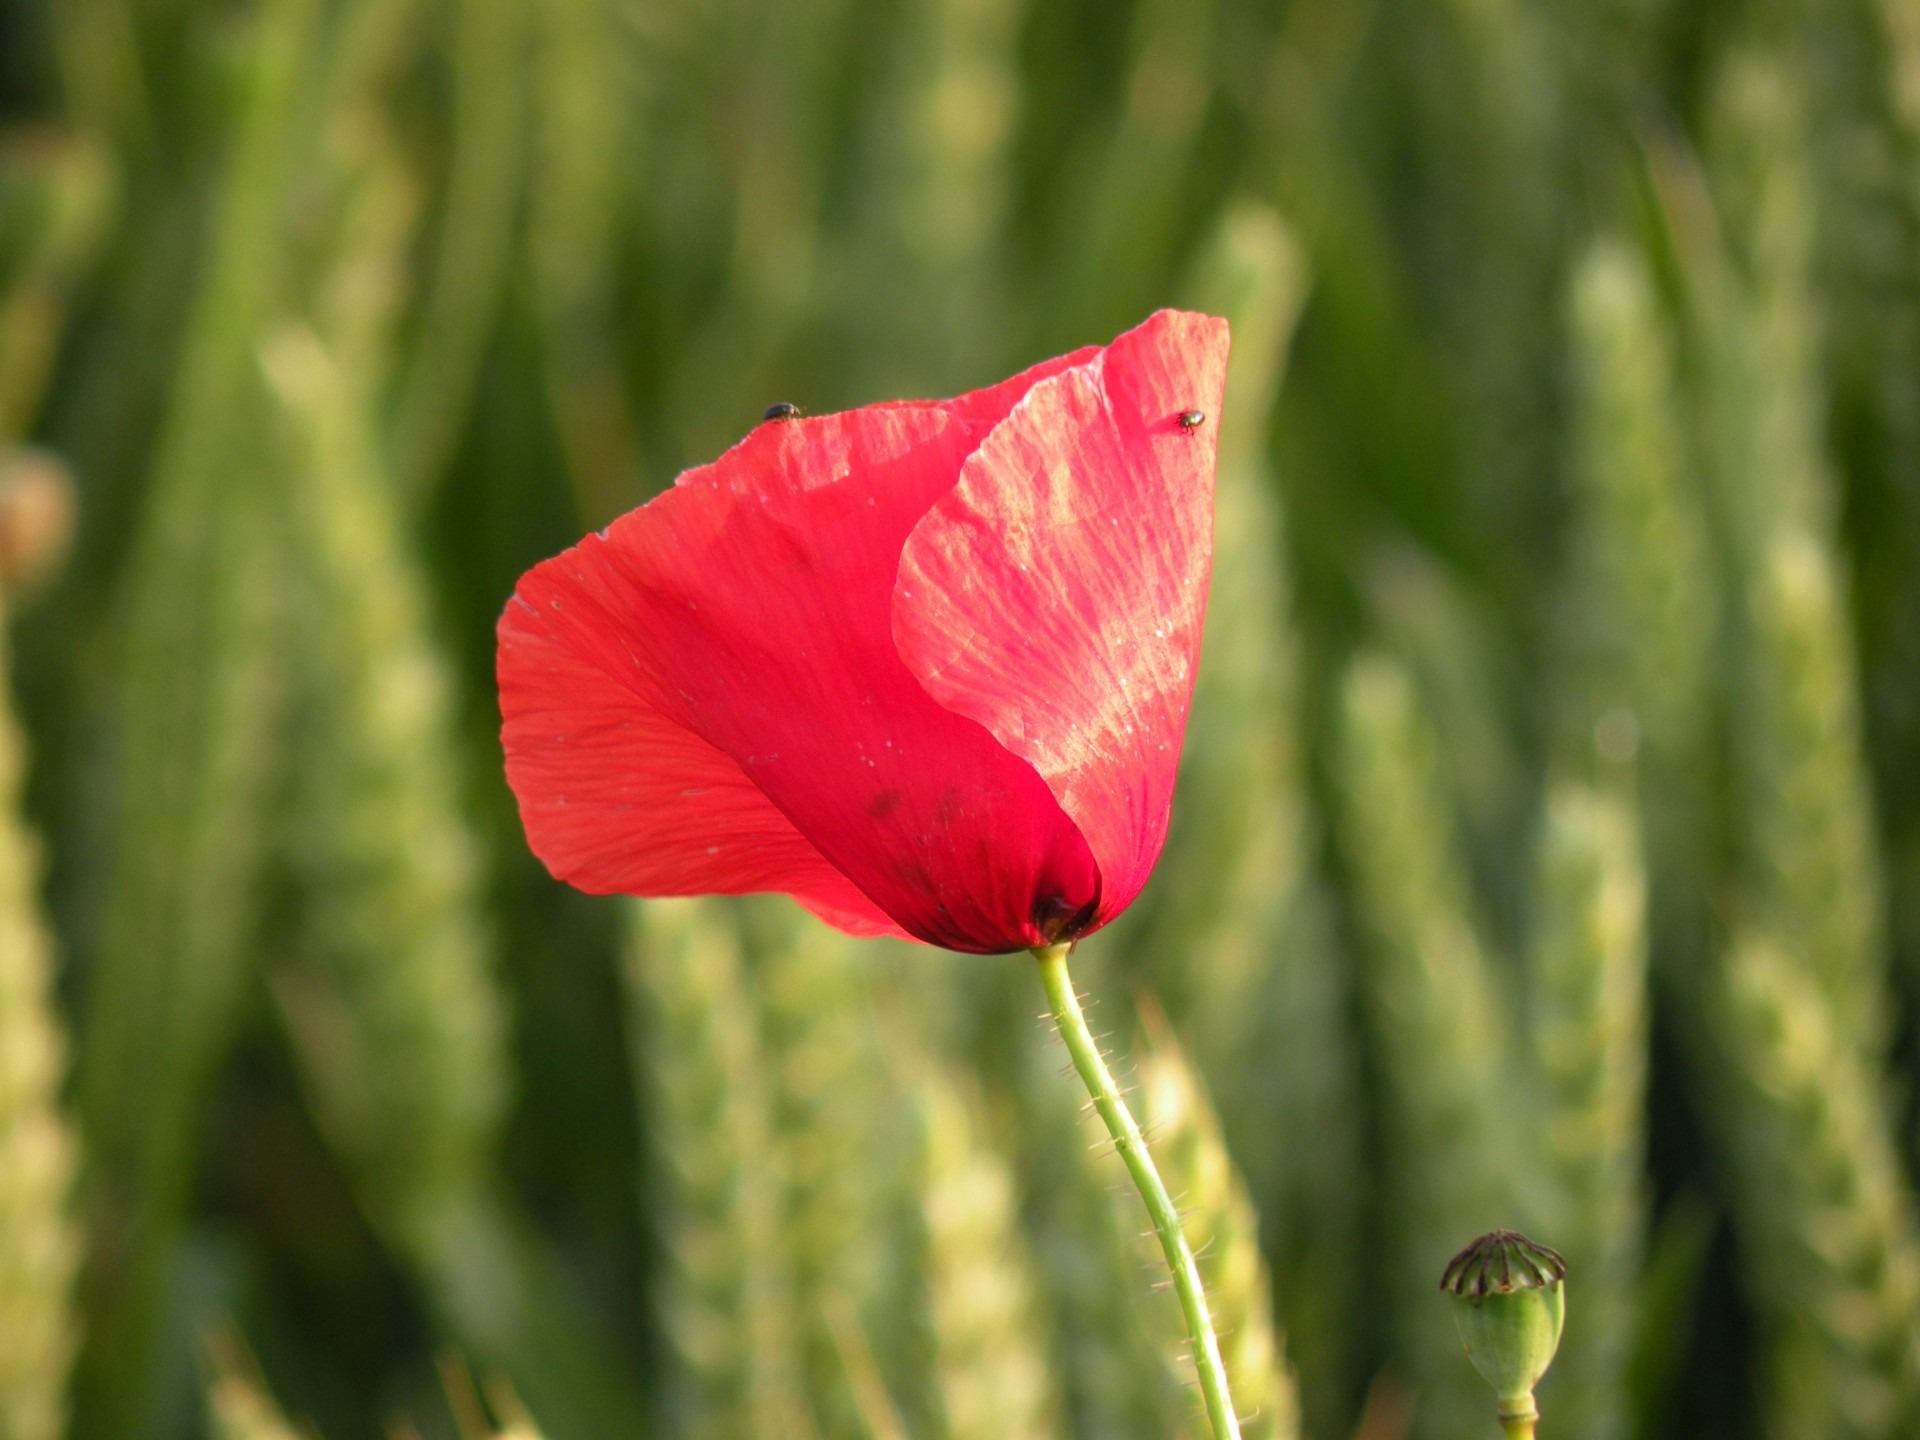
nature, grass, blossom, plant, field, meadow, stem, leaf, flower, petal, bloom, floral, environment, rose, green, herb, natural, botany, agriculture, flora, botanical, wildflower, close up, poppy flower, outdoors, vegetation, poppy, horticulture, coquelicot, organic, macro photography, flowering plant, grass family, plant stem, land plant, poppy family